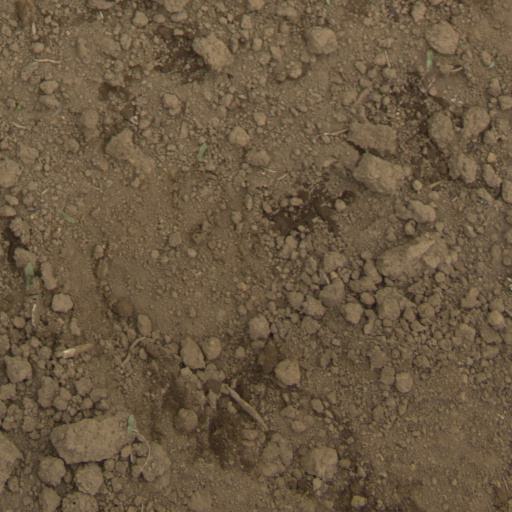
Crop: Jerusalem artichoke